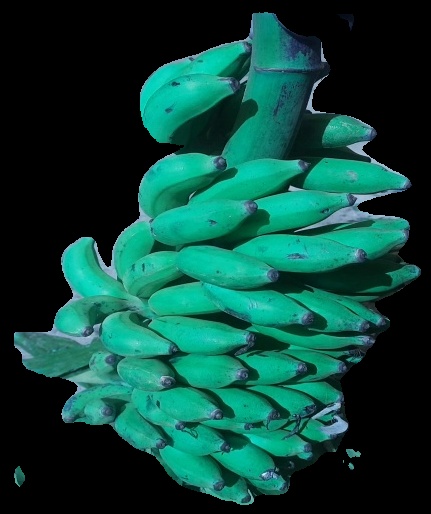
Variety: elakki-bale
Grade: grade3